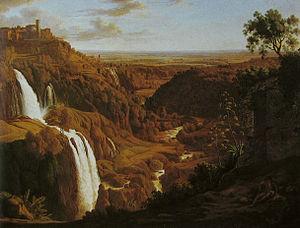
Tivoli est une ville de la province de Rome, dans la région du Latium, en Italie. Très ancienne cité datant d'avant la colonisation romaine, elle fut, selon la tradition et quelques éléments archéologiques, fondée en 1215 av. J.-C., bien que ses plus anciens vestiges, que constituent les murs d'enceinte, datent du IVᵉ siècle av. J.-C. Elle connut, sous le nom de « Tibur », un apogée durant la période romaine, avec la construction par l'empereur Hadrien de sa résidence de villégiature, la villa d'Hadrien, au début du IIᵉ siècle. Durant toute cette période, la ville s'enrichit grâce à l'extraction de travertin, servant à la construction des palais romains, et également grâce à ses eaux thermales réputées. De la Renaissance au XIXᵉ siècle, divers cardinaux et papes relèvent l'attrait de la ville par la construction de la villa d'Este, qui reste l'un des plus importants exemples et modèles de jardins d'eau de cette période, ayant attiré de très nombreux artistes européens, peintres, poètes ou musiciens voyageant dans la campagne romaine.
Johann Martin von Rohden est un peintre paysagiste hessois qui fit l'essentiel de sa carrière à Rome en Italie.